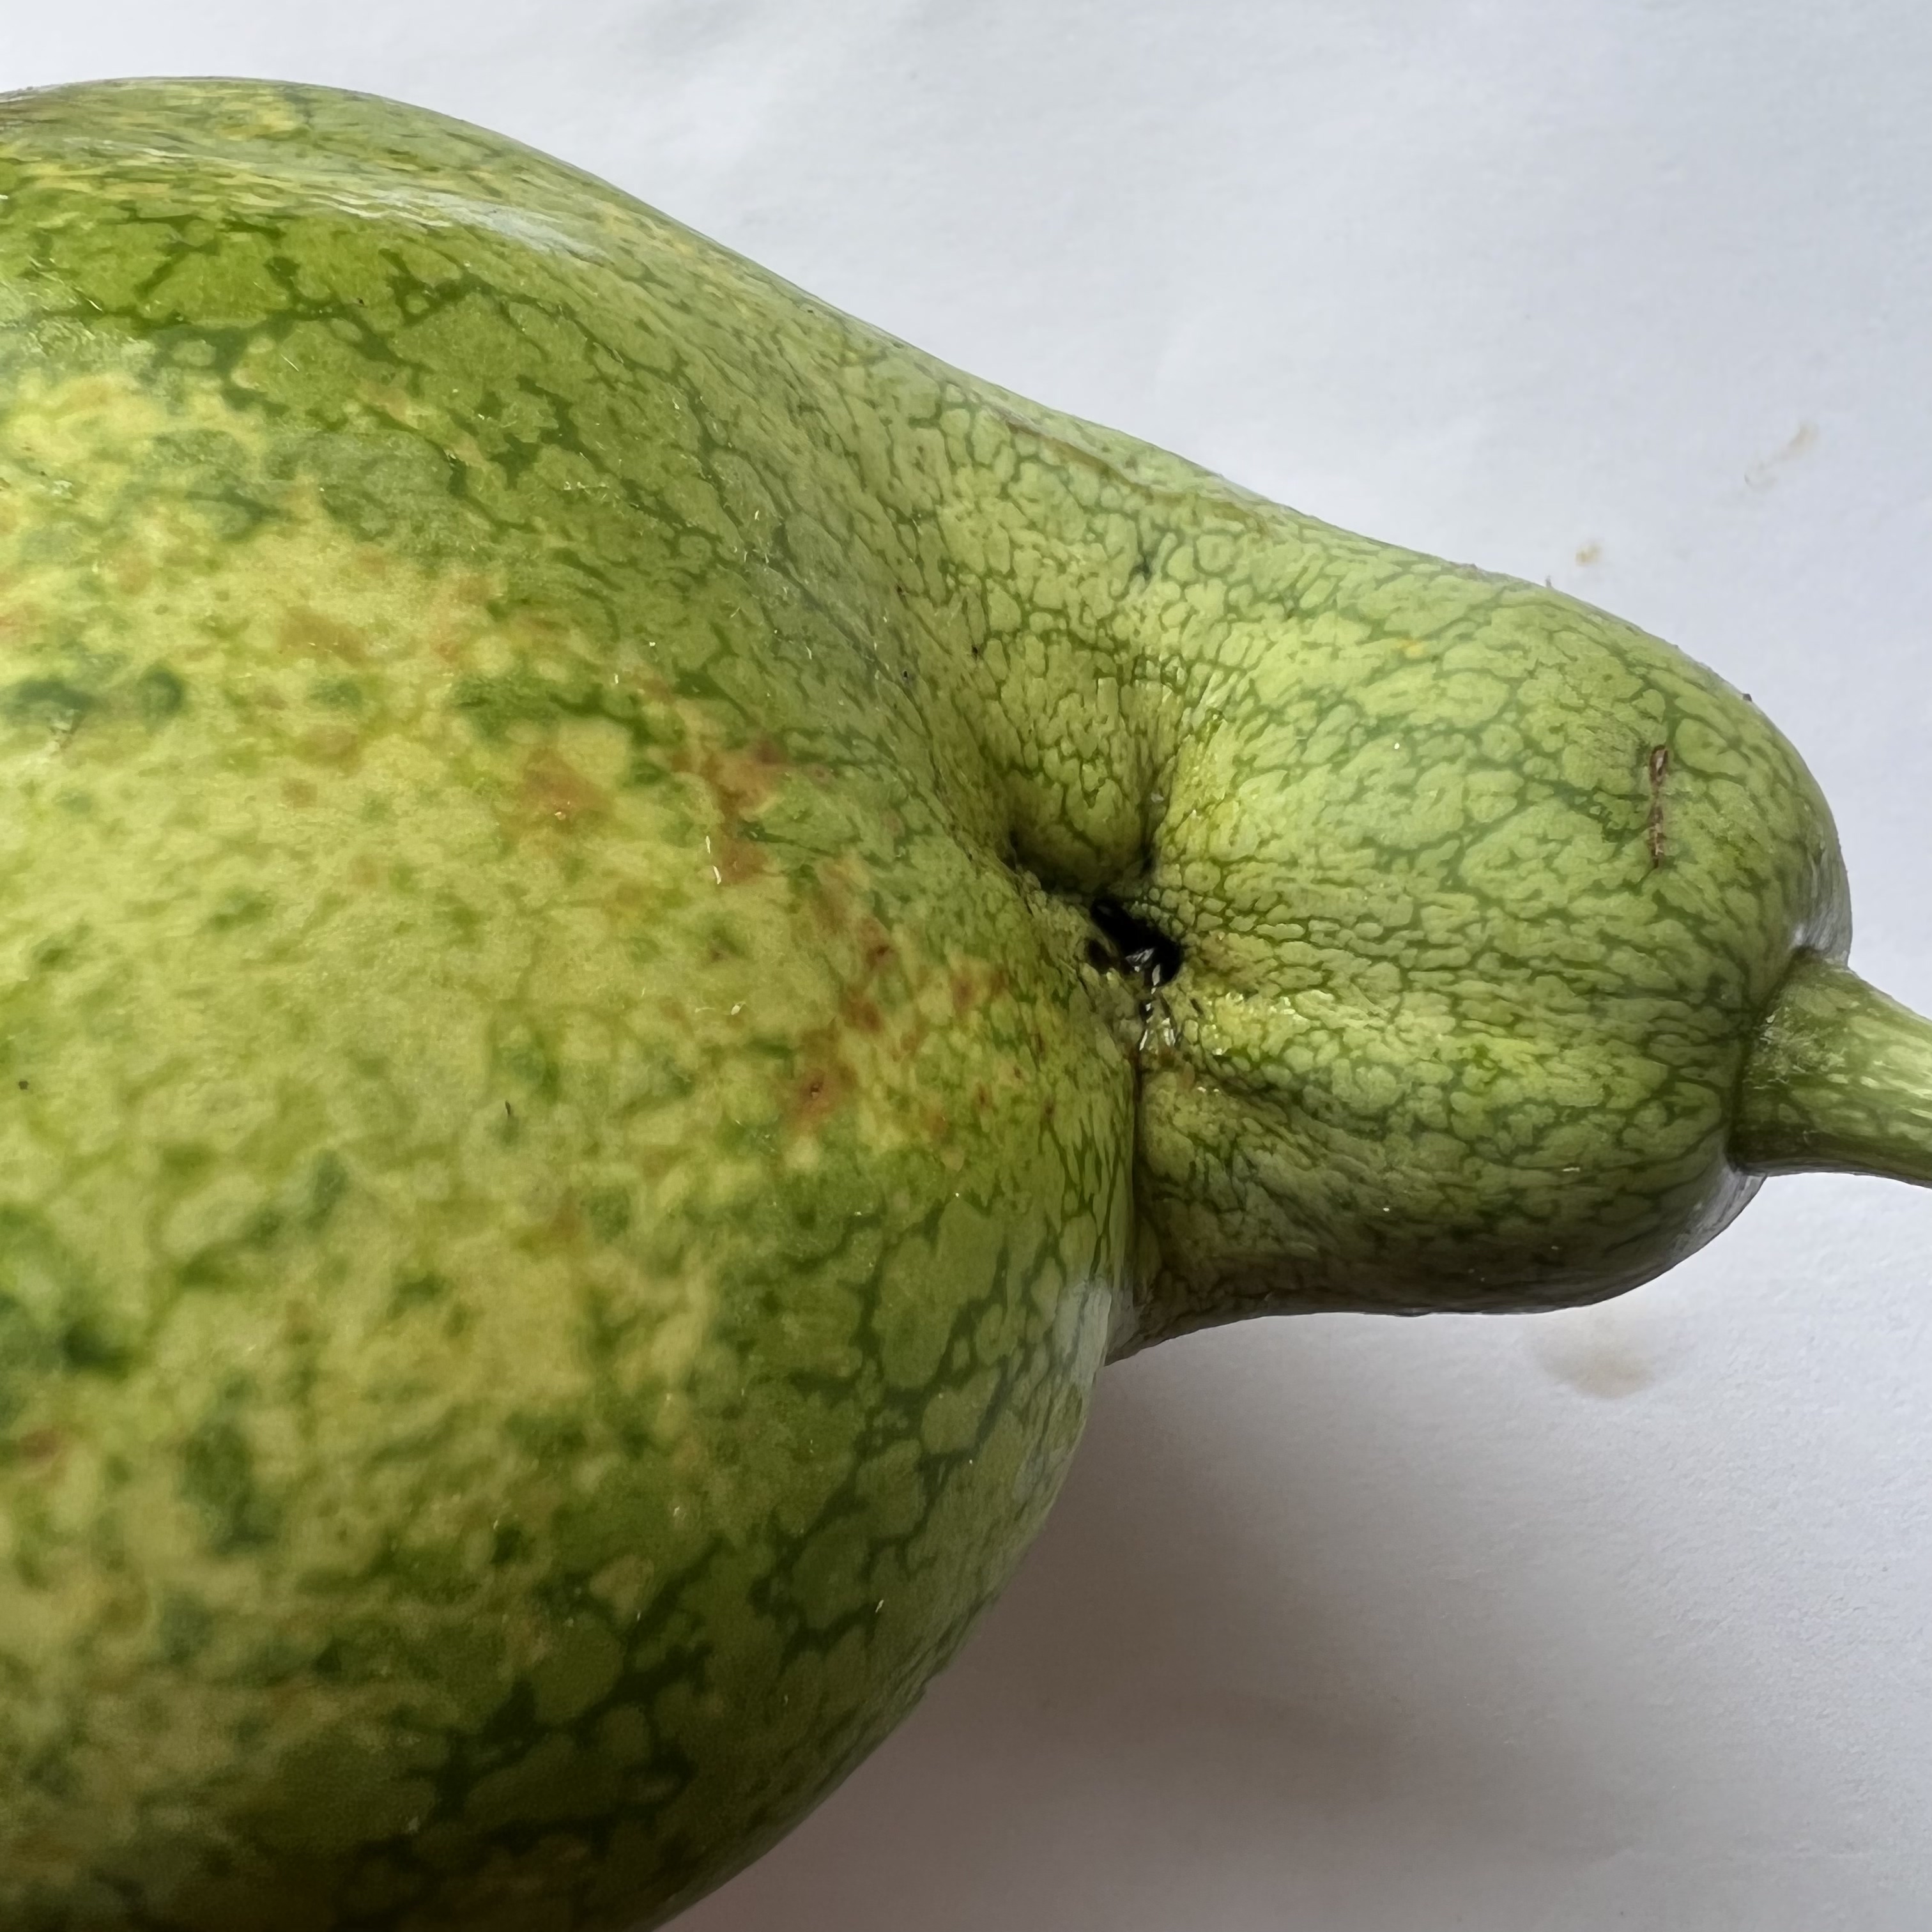
Label: Anthracnose